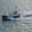
Label: ship